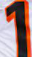
Number: 1